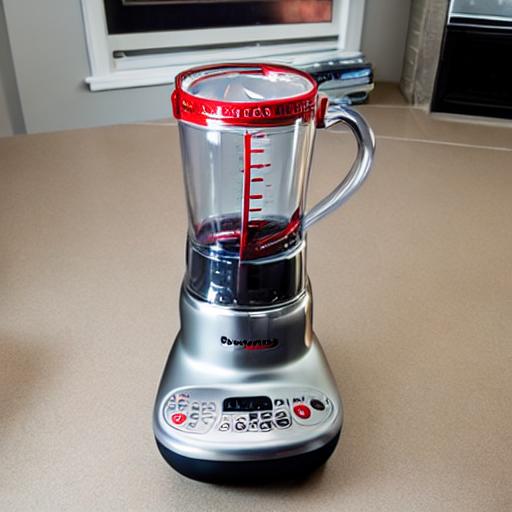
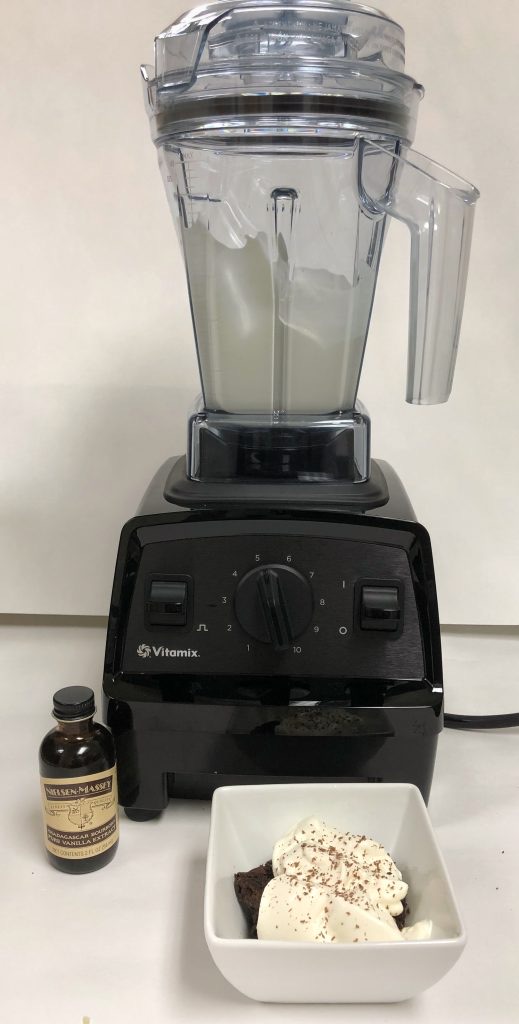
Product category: items_blender
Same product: no